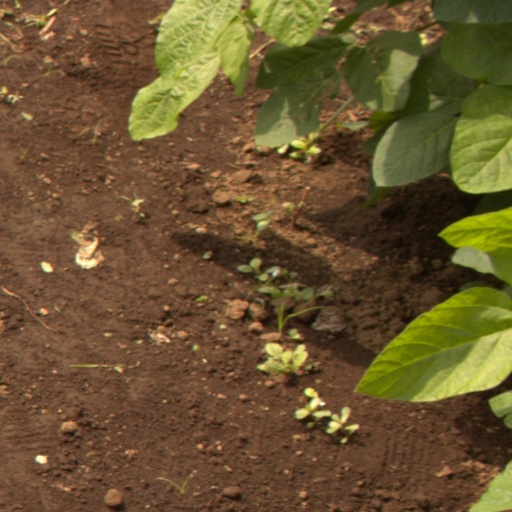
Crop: soybean